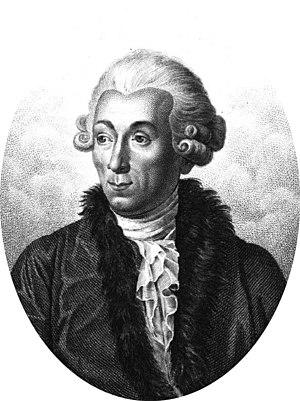
Jean Hermann est un médecin et naturaliste français, né le 31 décembre 1738 à Barr en Alsace et mort le 4 octobre 1800 à Strasbourg.